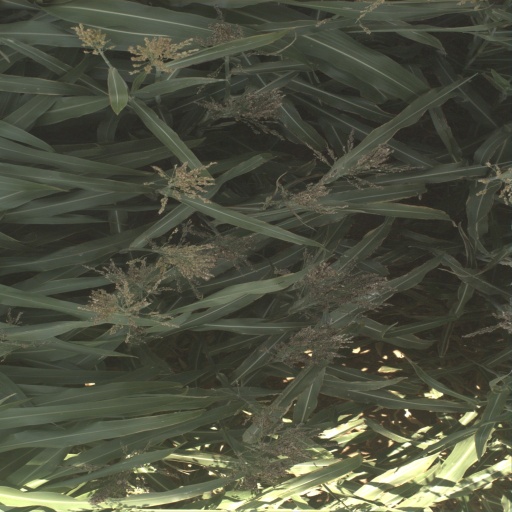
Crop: sorghum